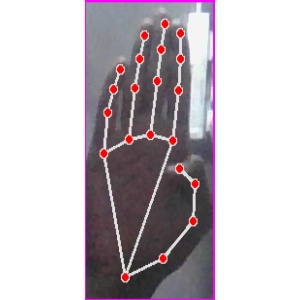
अक्षर: झ